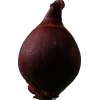
Label: red_onion